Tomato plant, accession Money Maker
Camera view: tilt-top (135 deg); turntable rotation: 90 degrees
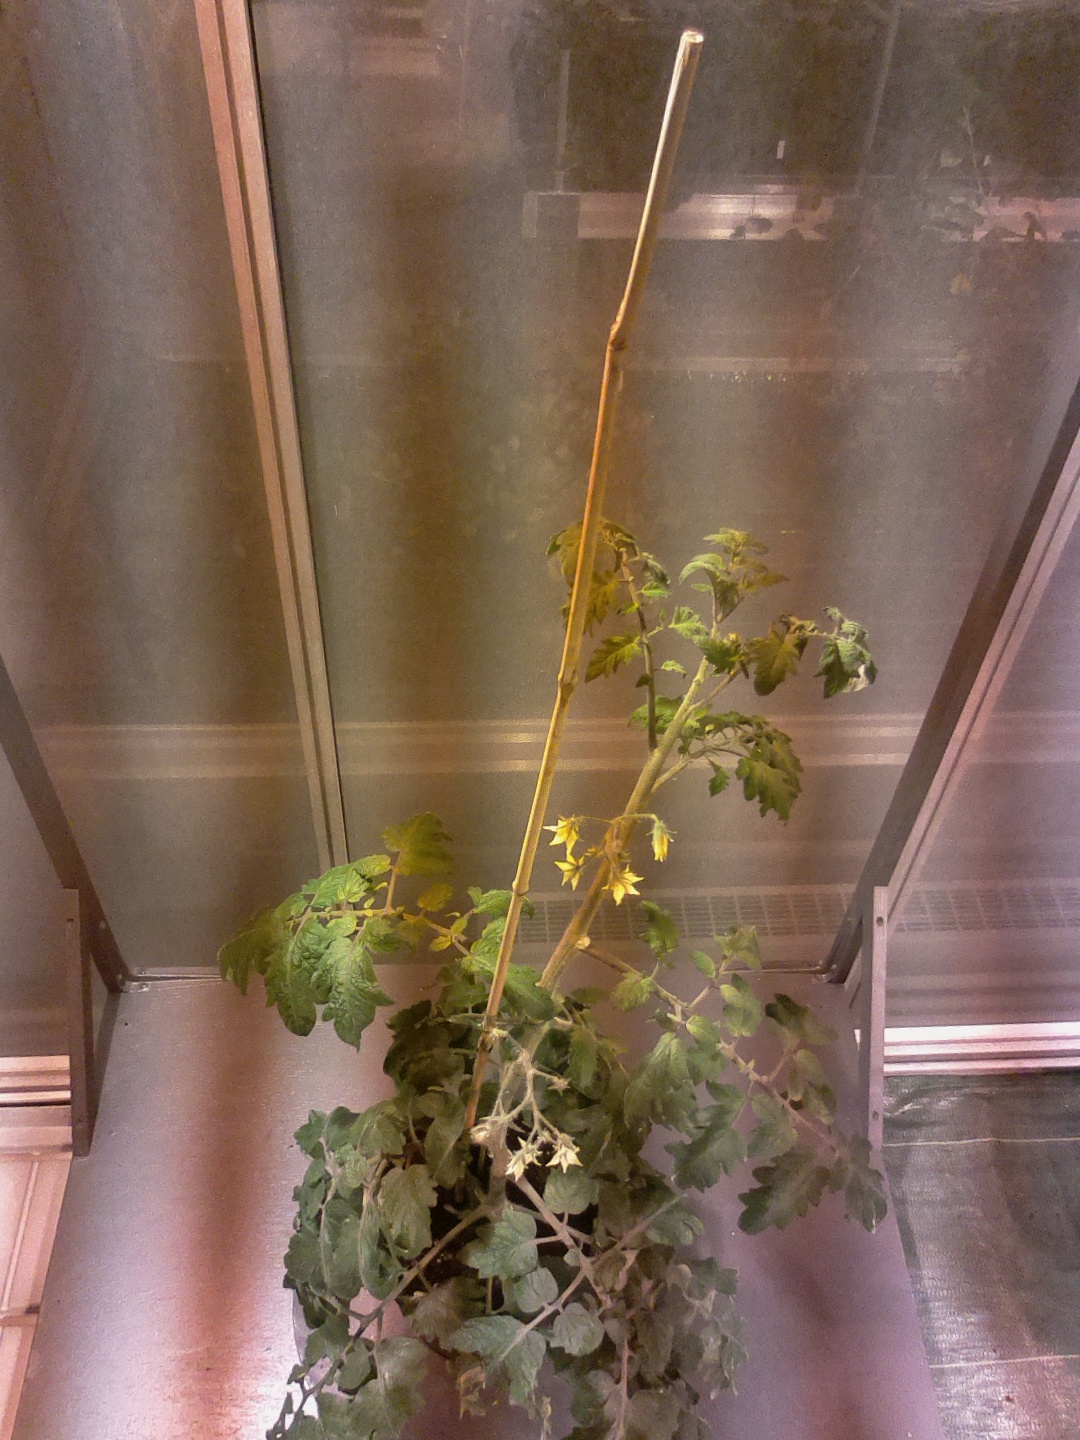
BBCH growth stage 69: End of flowering, 90%-100% of flowers open, more petals falling